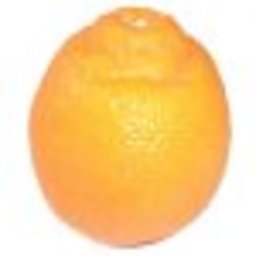
Label: Orange